Jonathan Agnew

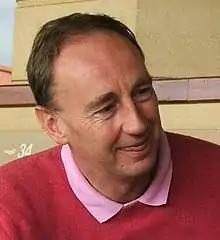
Agnew at the Adelaide Oval in 2006

Jonathan Philip Agnew, (born 4 April 1960) is an English cricket broadcaster and a former cricketer. He was born in Macclesfield, Cheshire, and educated at Uppingham School. He is nicknamed "Aggers" and, less commonly, "Spiro" – the latter, according to "Debrett's Cricketers' Who's Who", after former US Vice-President Spiro Agnew.